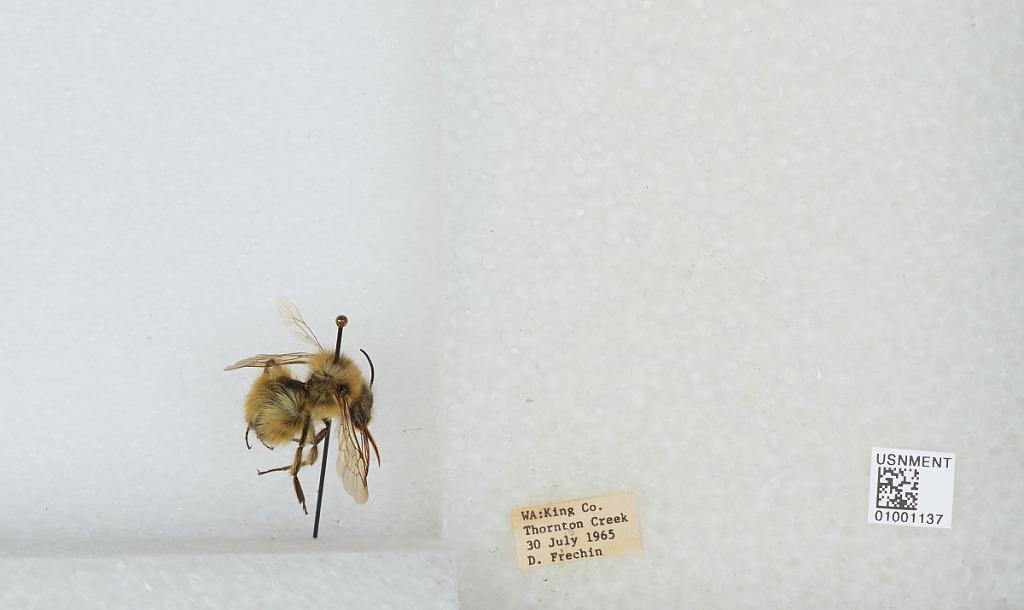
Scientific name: Bombus (Pyrobombus) flavifrons Cresson
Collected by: D. Frechin
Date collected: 1965-7-30
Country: United States
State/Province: Washington
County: King
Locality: Thornton Creek
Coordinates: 47.7031, -122.309